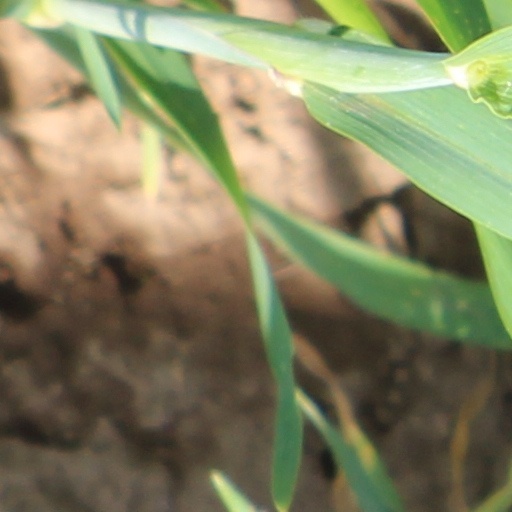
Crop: wheat